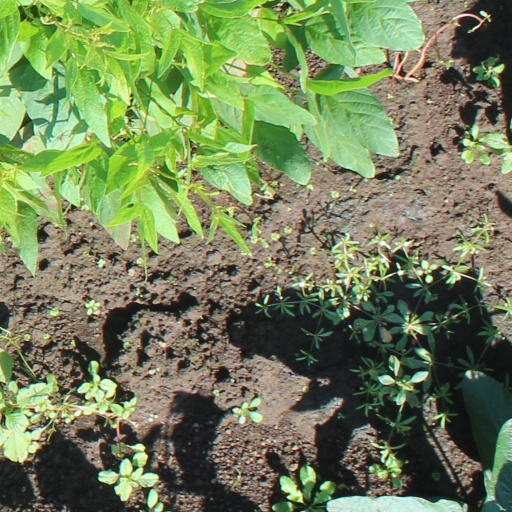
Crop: soybean